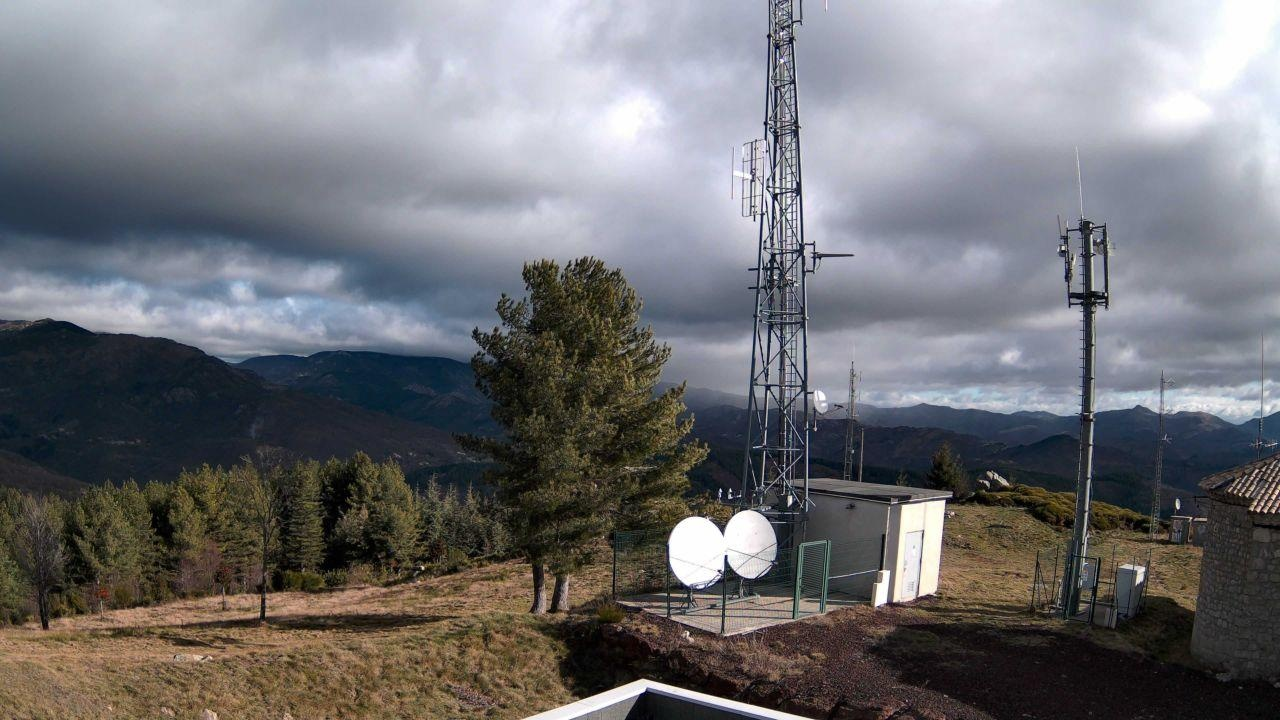
Fire: no
Smoke: yes